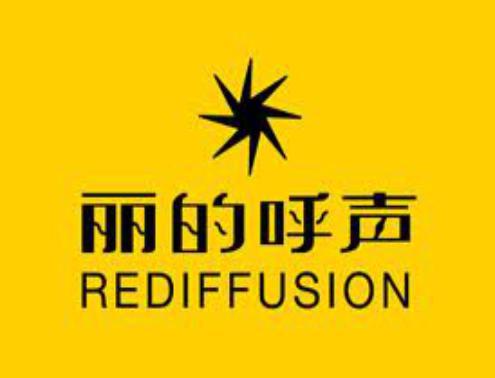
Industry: Electronic